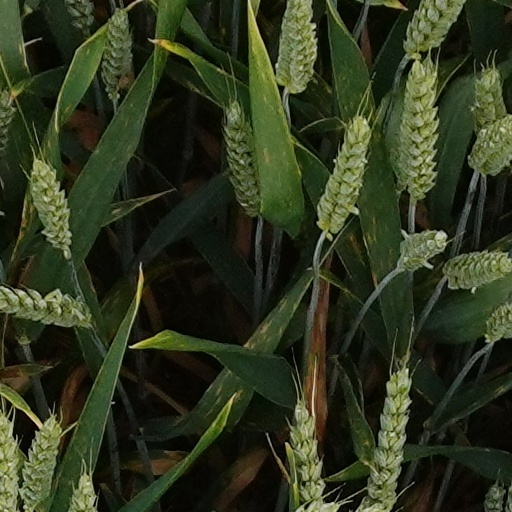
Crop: wheat